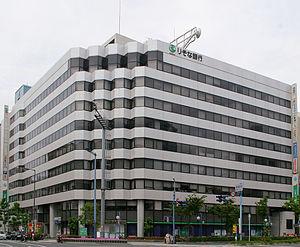
FM802 est une station de radio commerciale basée dans l'arrondissement Kita-ku d'Osaka, au Japon, diffusée sur la fréquence FM 80.2 depuis le Mont Iimori. Tard venue sur le marché de la radiodiffusion, FM802 essaie de se différencier des stations existantes. Par conséquent, plutôt que de mettre en avant la musique promue par les sociétés de productions, les animateurs de la radio choisissent leurs morceaux de musique et en changent souvent. La station est considérée comme la plus populaire parmi les jeunes générations à Osaka.